Question: What color is the wall?
Tambaya: Menene launin bangon?
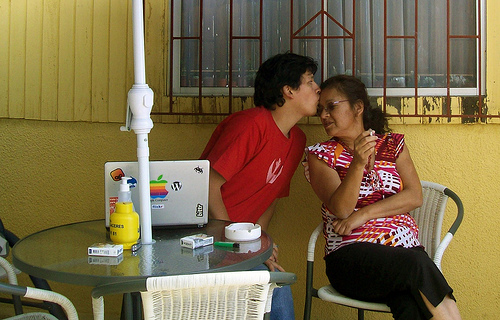
Answer: Yellow.
Amsa: Rawaya.